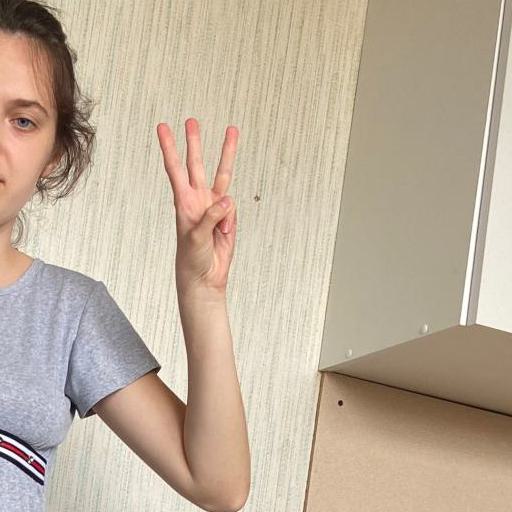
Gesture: three